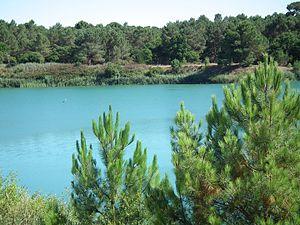
L'étang de la combe aux loups à Saint-Augustin
Saint-Augustin — communément désignée sous le nom de Saint-Augustin-sur-Mer — est une commune du Sud-Ouest de la France, située dans le département de la Charente-Maritime. Ses habitants sont les Saint-Augustinais et les Saint-Augustinaises.